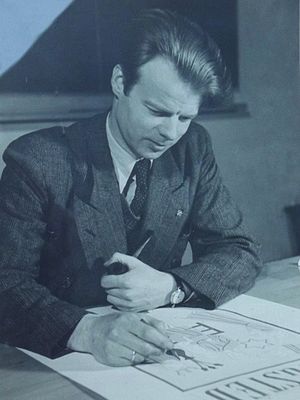
Viggo Guttorm-Pedersen
Viggo Guttorm-Pedersen på Teknisk Skole, hvor han underviste i skriftemaling
Viggo Guttorm-Pedersen på Teknisk Skole, hvor han underviste i skriftemaling
Viggo Peter Guttorm-Pedersen var en dansk maler og tegner.